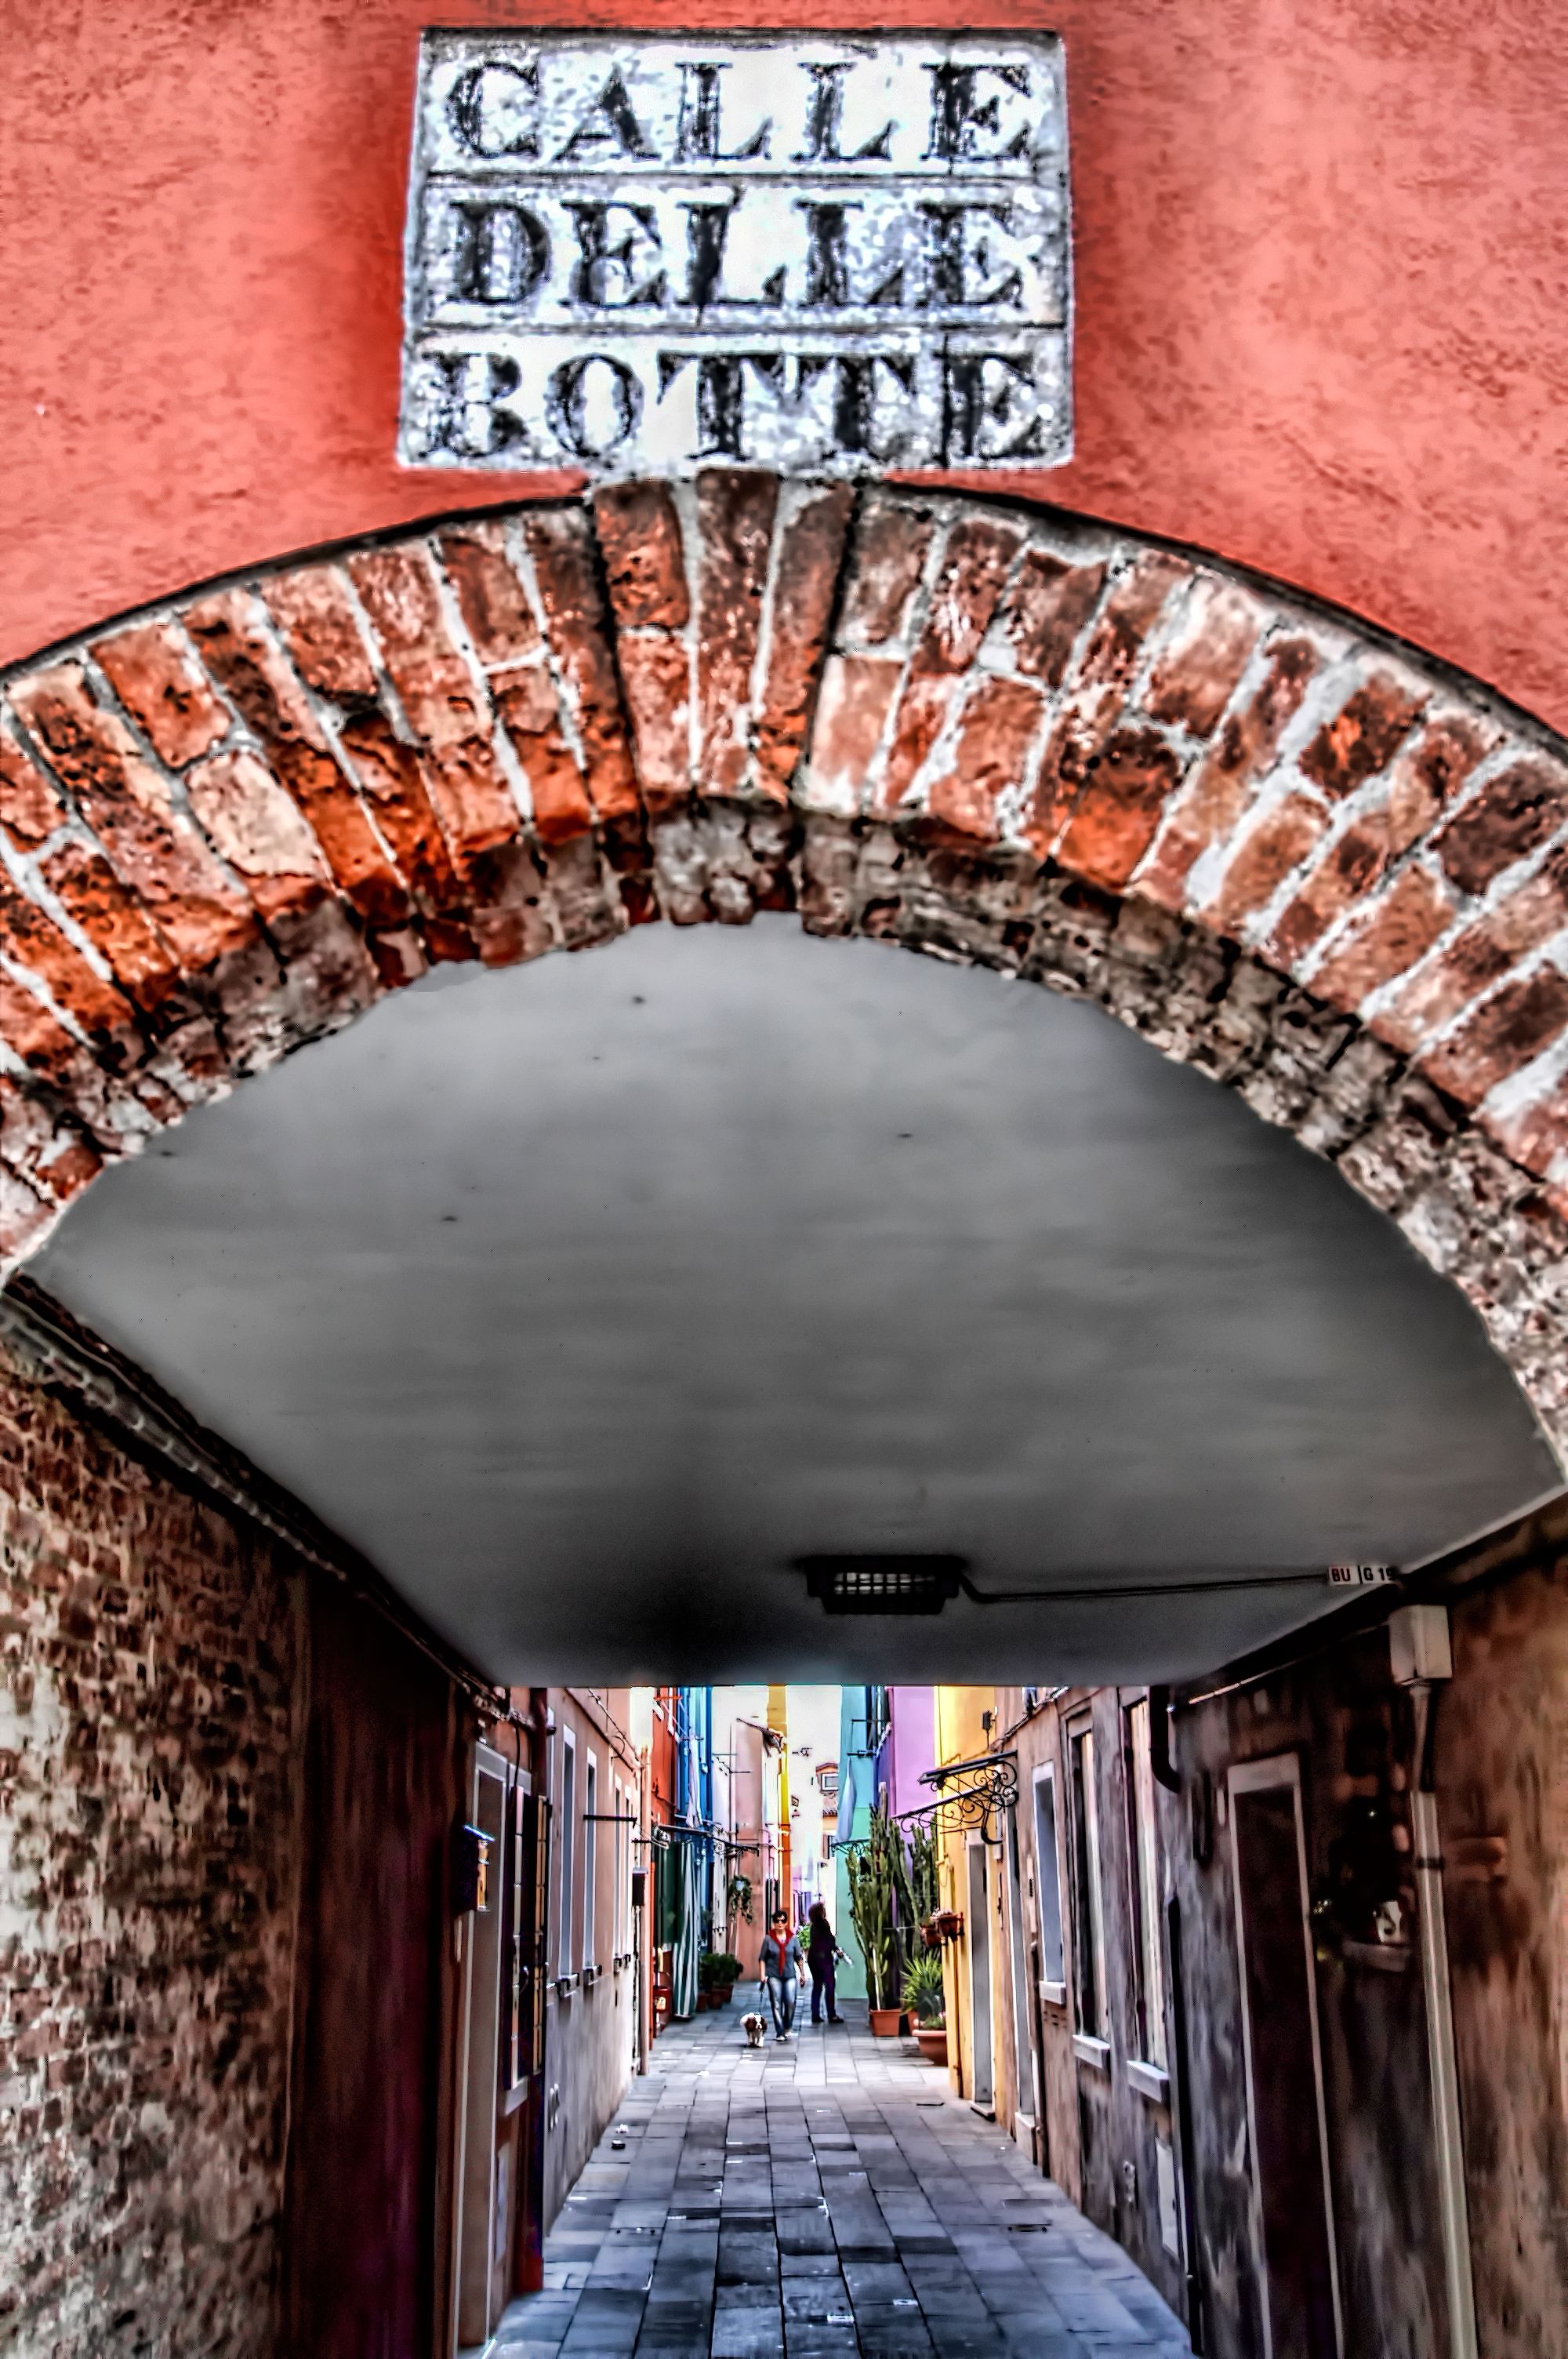
architecture, structure, wood, window, wall, arch, red, color, italy, venice, brick, venezia, burano, urban area